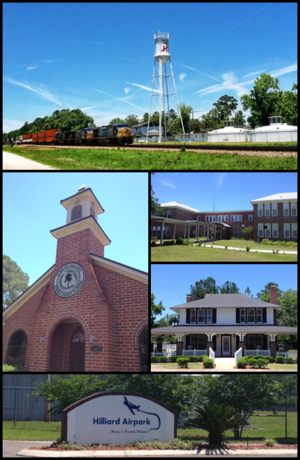
Hilliard est une ville américaine située dans le comté de Nassau, en Floride. Selon le recensement de 2010, Hilliard compte 3 086 habitants. La municipalité s'étend sur une superficie de 5,44 milles carrés.